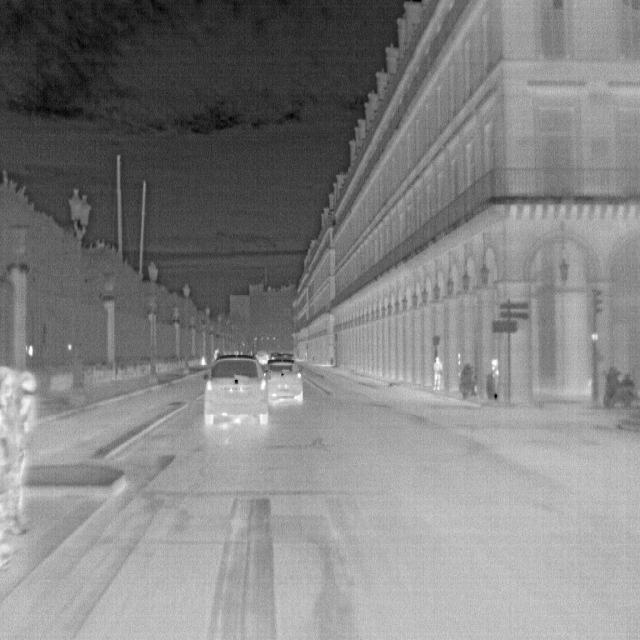
Detected objects:
label: person
label: person
label: person
label: person